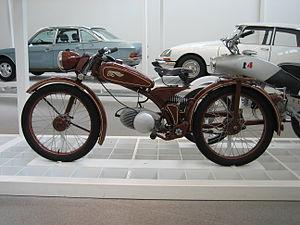
Imme est une marque historique de motocyclettes.